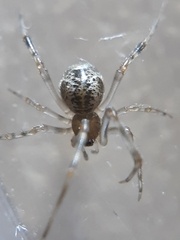
Species: Parasteatoda_tepidariorum